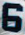
Number: 6